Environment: real
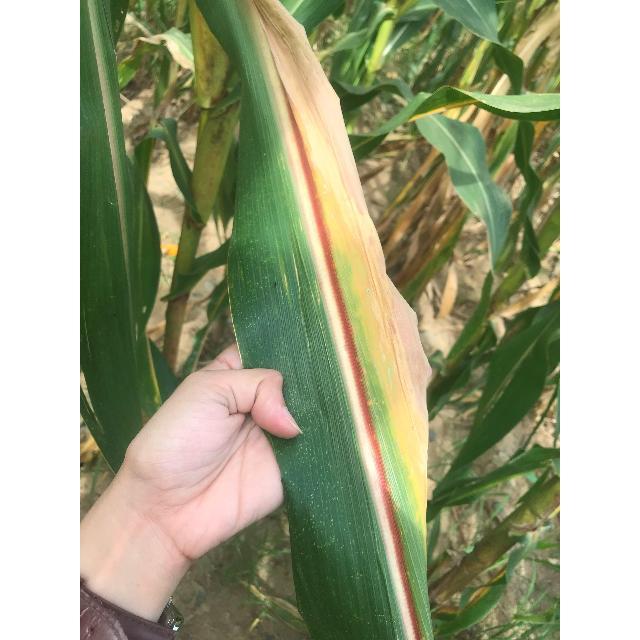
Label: potassium_deficiency